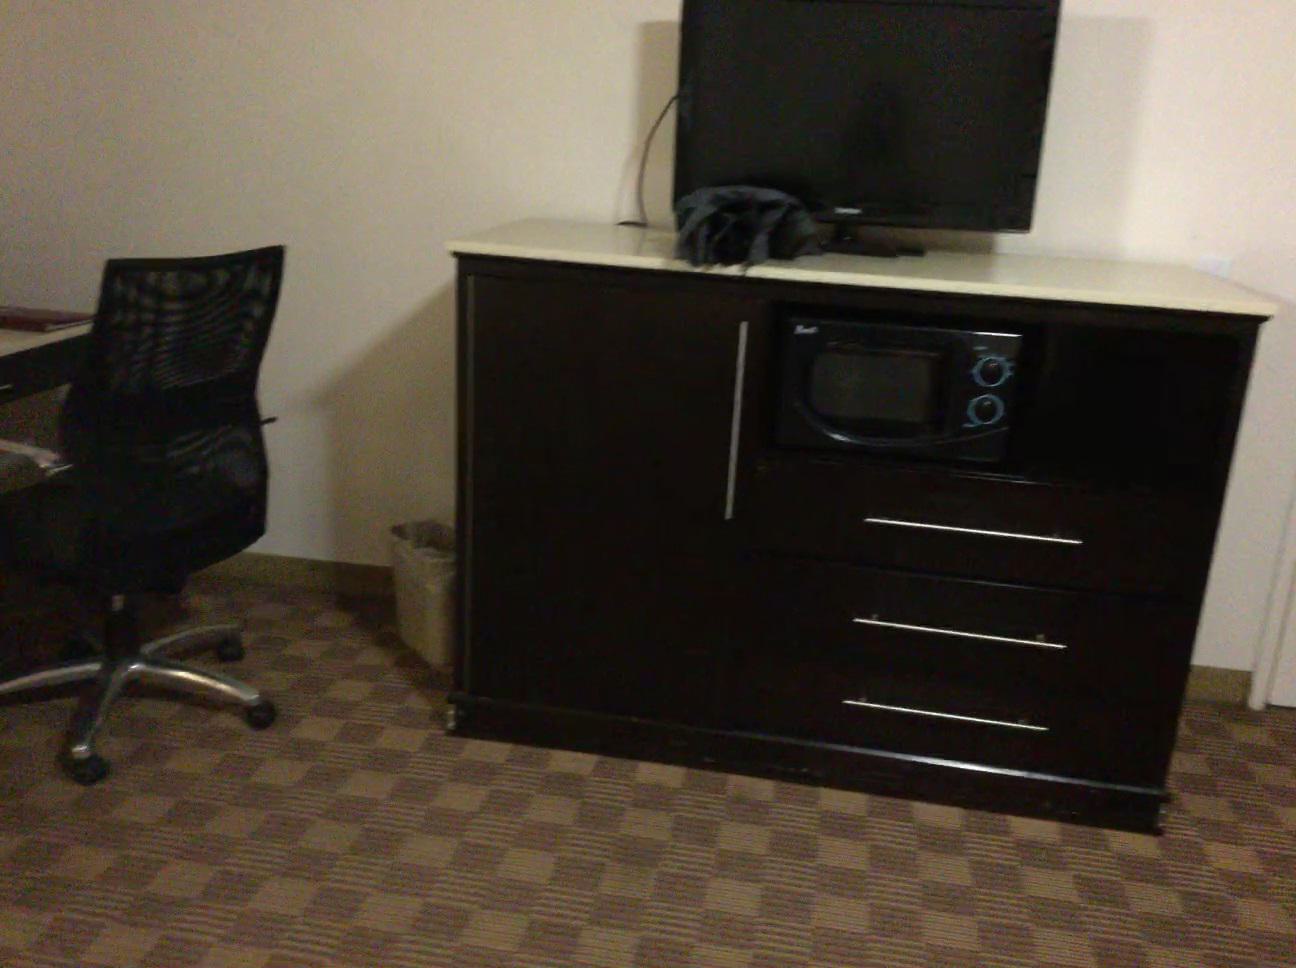
Question: Is the dvd in front of the book from the second object's perspective? Final answer should be yes or no.
Answer: Yes